LaSalle Corbell Pickett

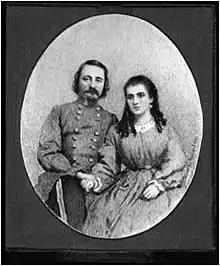
General Pickett and LaSalle Corbell Pickett, 1863

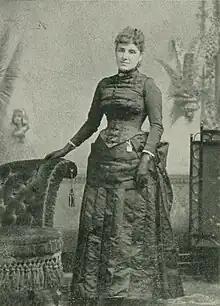
"A Woman of the Century"

Sallie Corbell married Gen. George Pickett on September 15, 1863, a short time after his famous charge at Gettysburg. They had two sons: George Edward Pickett (1864–1911), who died at sea returning from the Philippines on an Army transport ship, and David Corbell Pickett (1866–1874), who died in childhood. When the war was over, fearing retaliation for his hanging of 22 Union soldiers, the general and his wife went to Canada for a year, living at the St. Laurent Hotel in Montreal.